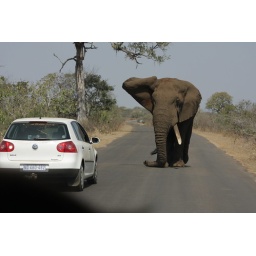
being chased down the road by a massive bull elephant